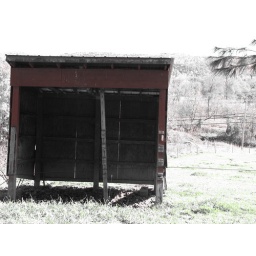
This was in the cow pasture at Ben and jerry's.